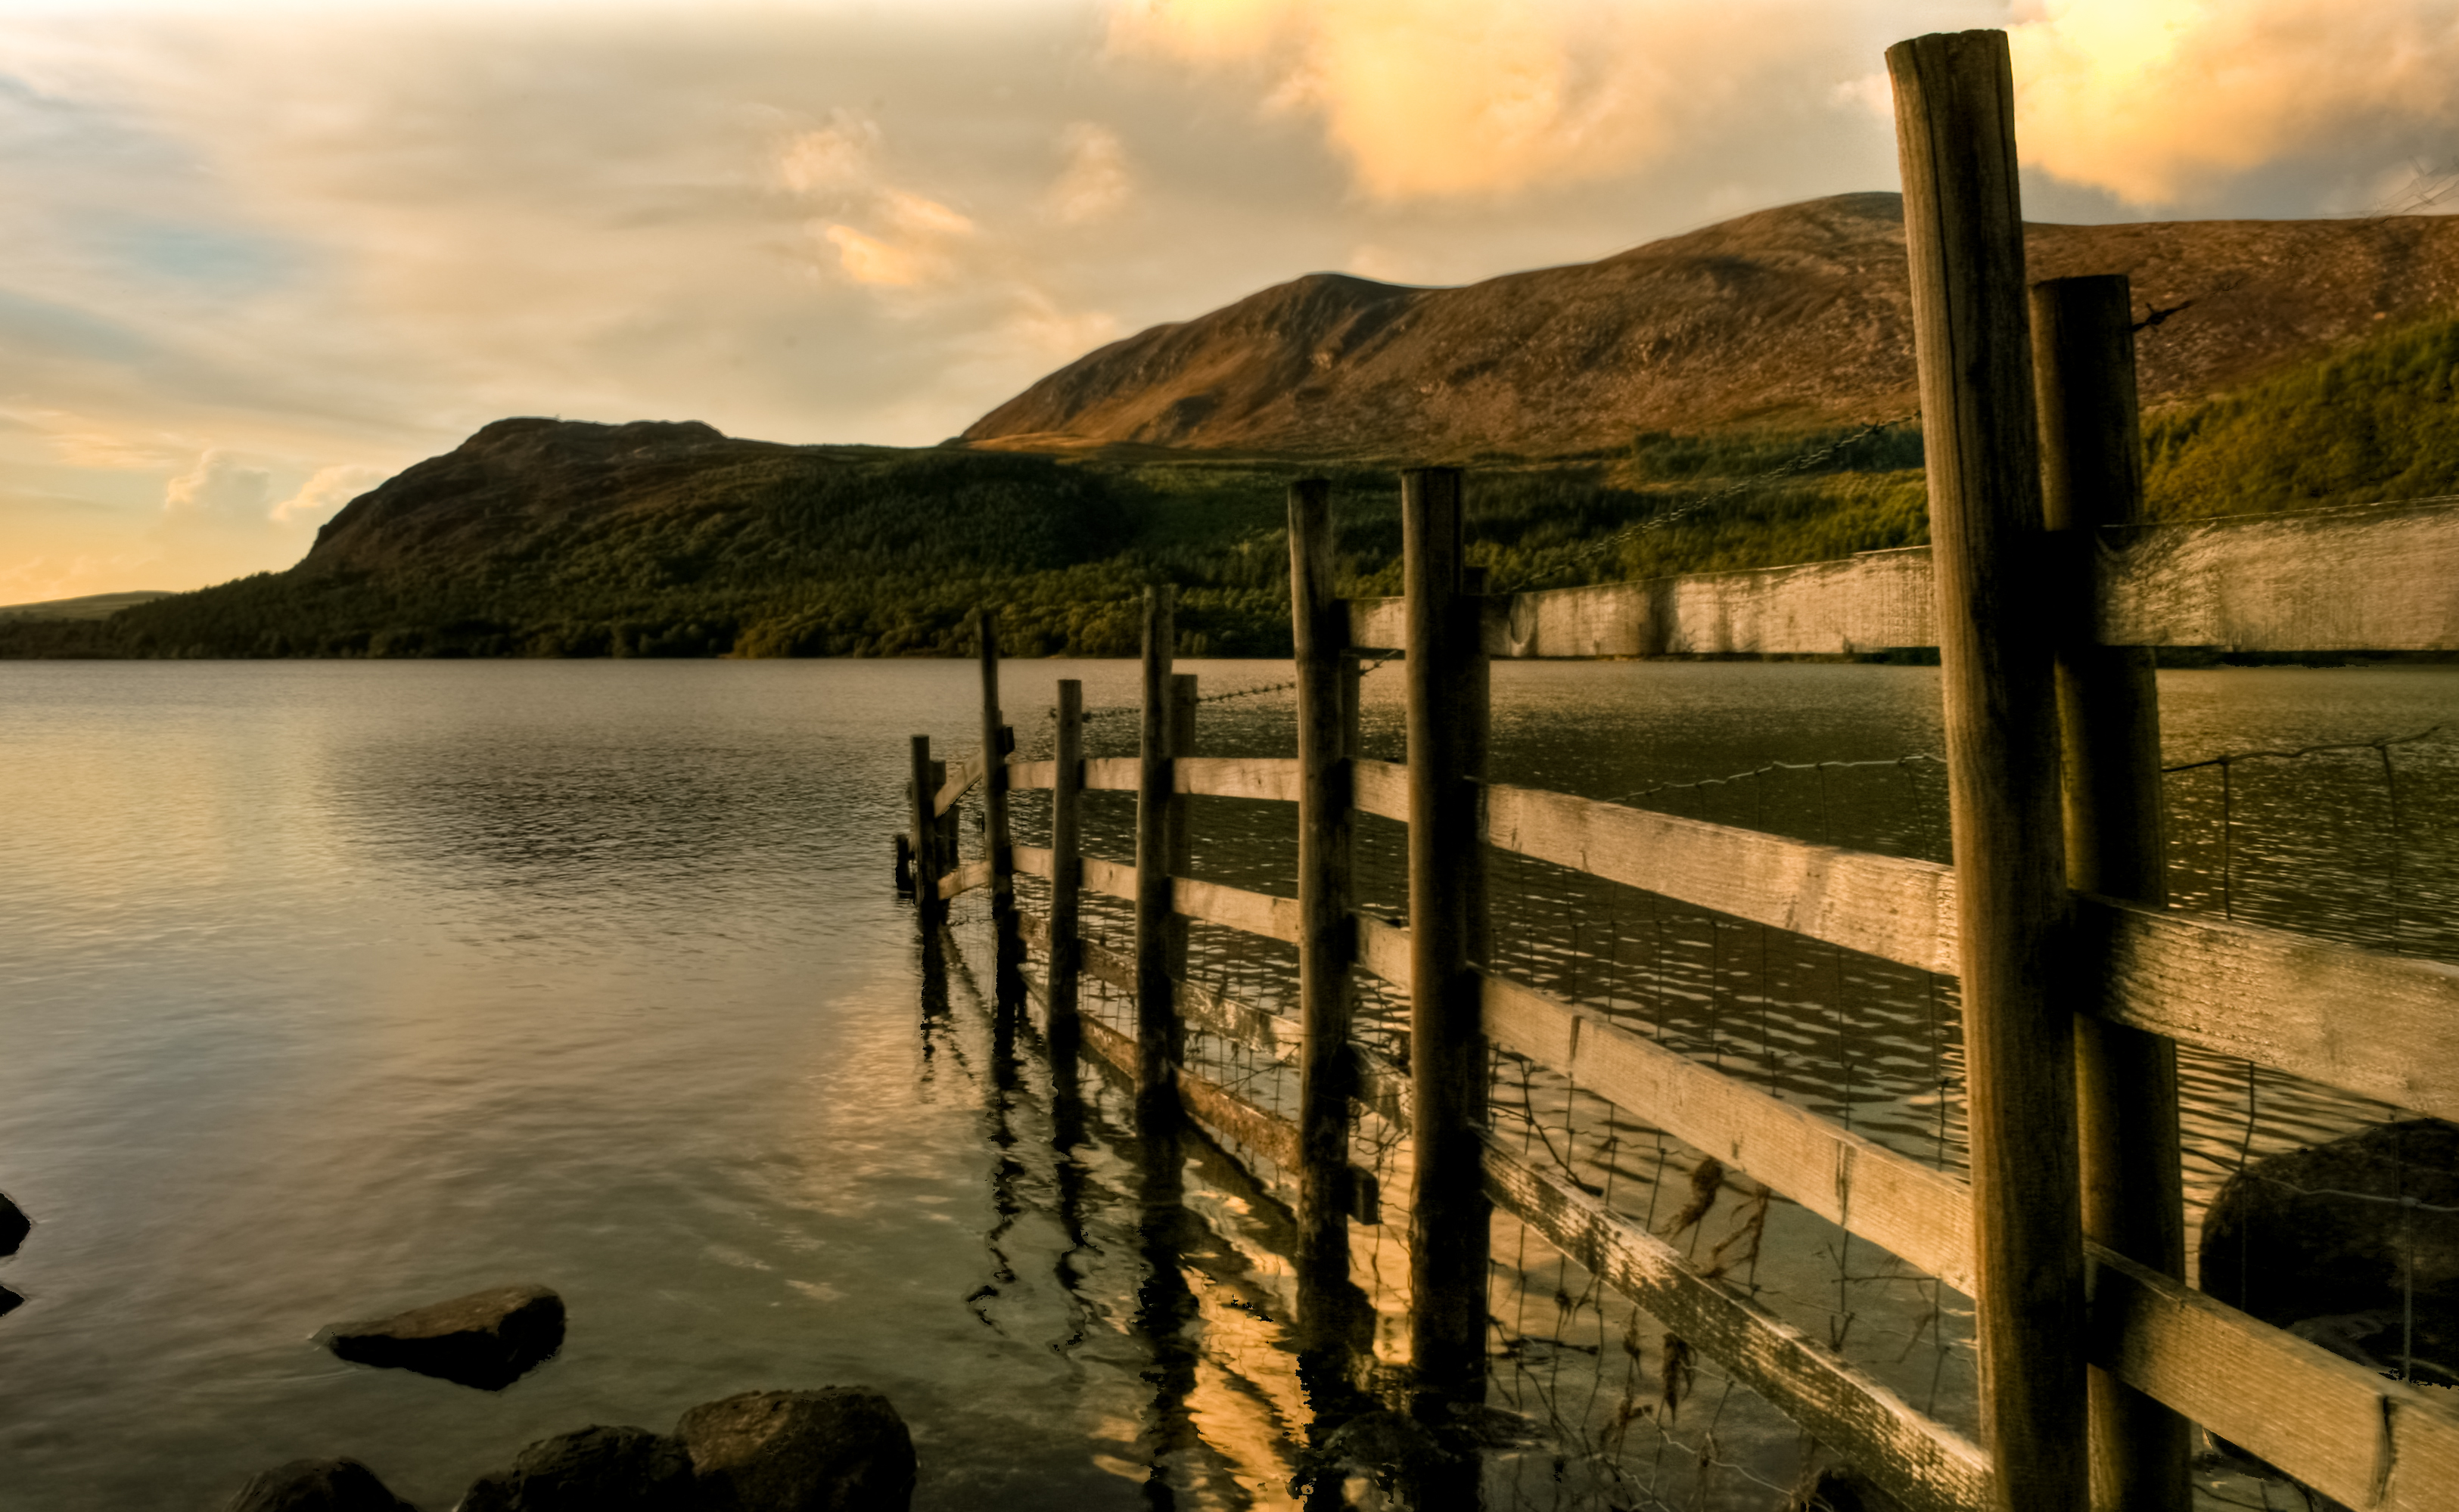
landscape, sea, coast, water, nature, rock, ocean, mountain, fence, cloud, sunrise, sunset, sunlight, morning, hill, shore, lake, dawn, dusk, evening, reflection, bay, reservoir, body of water, rocks, cumbria, clouds, loch, lakedistrict, ennerdale, ennerdalewater